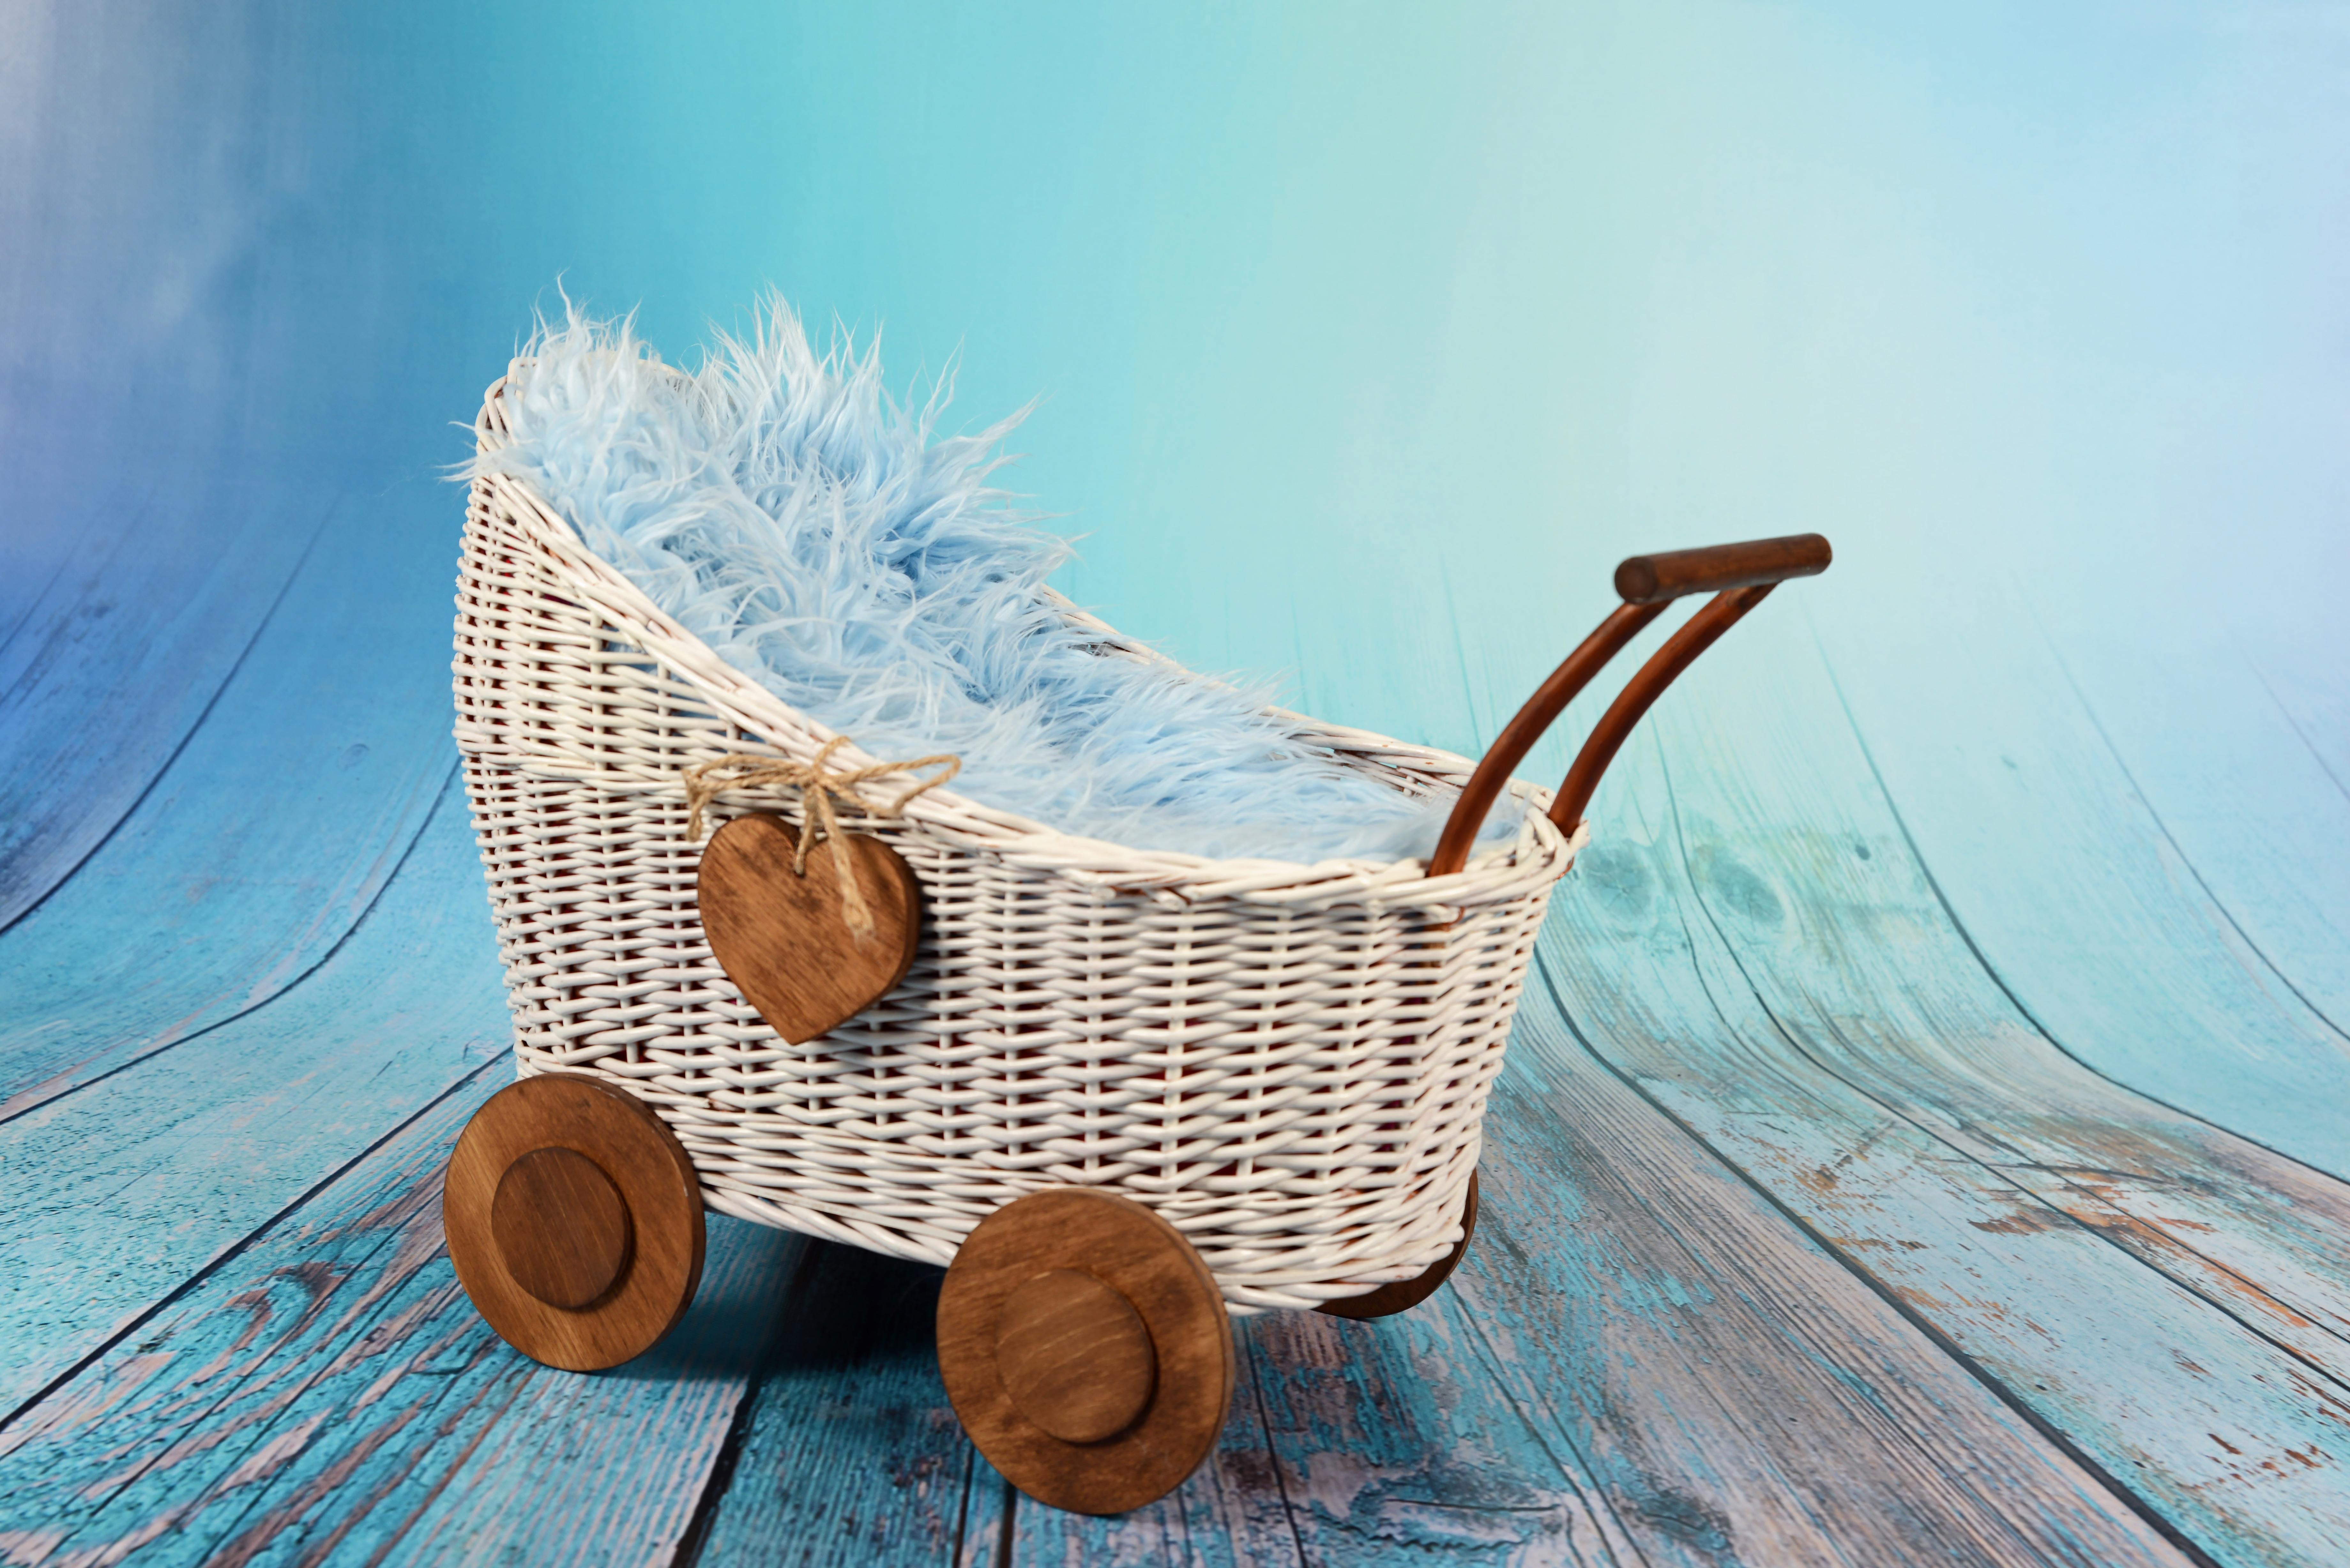
wood, white, heart, studio, brown, blue, empty, furniture, basket, hammock, wicker, twine, product, wooden, painted, stroller, horizontally